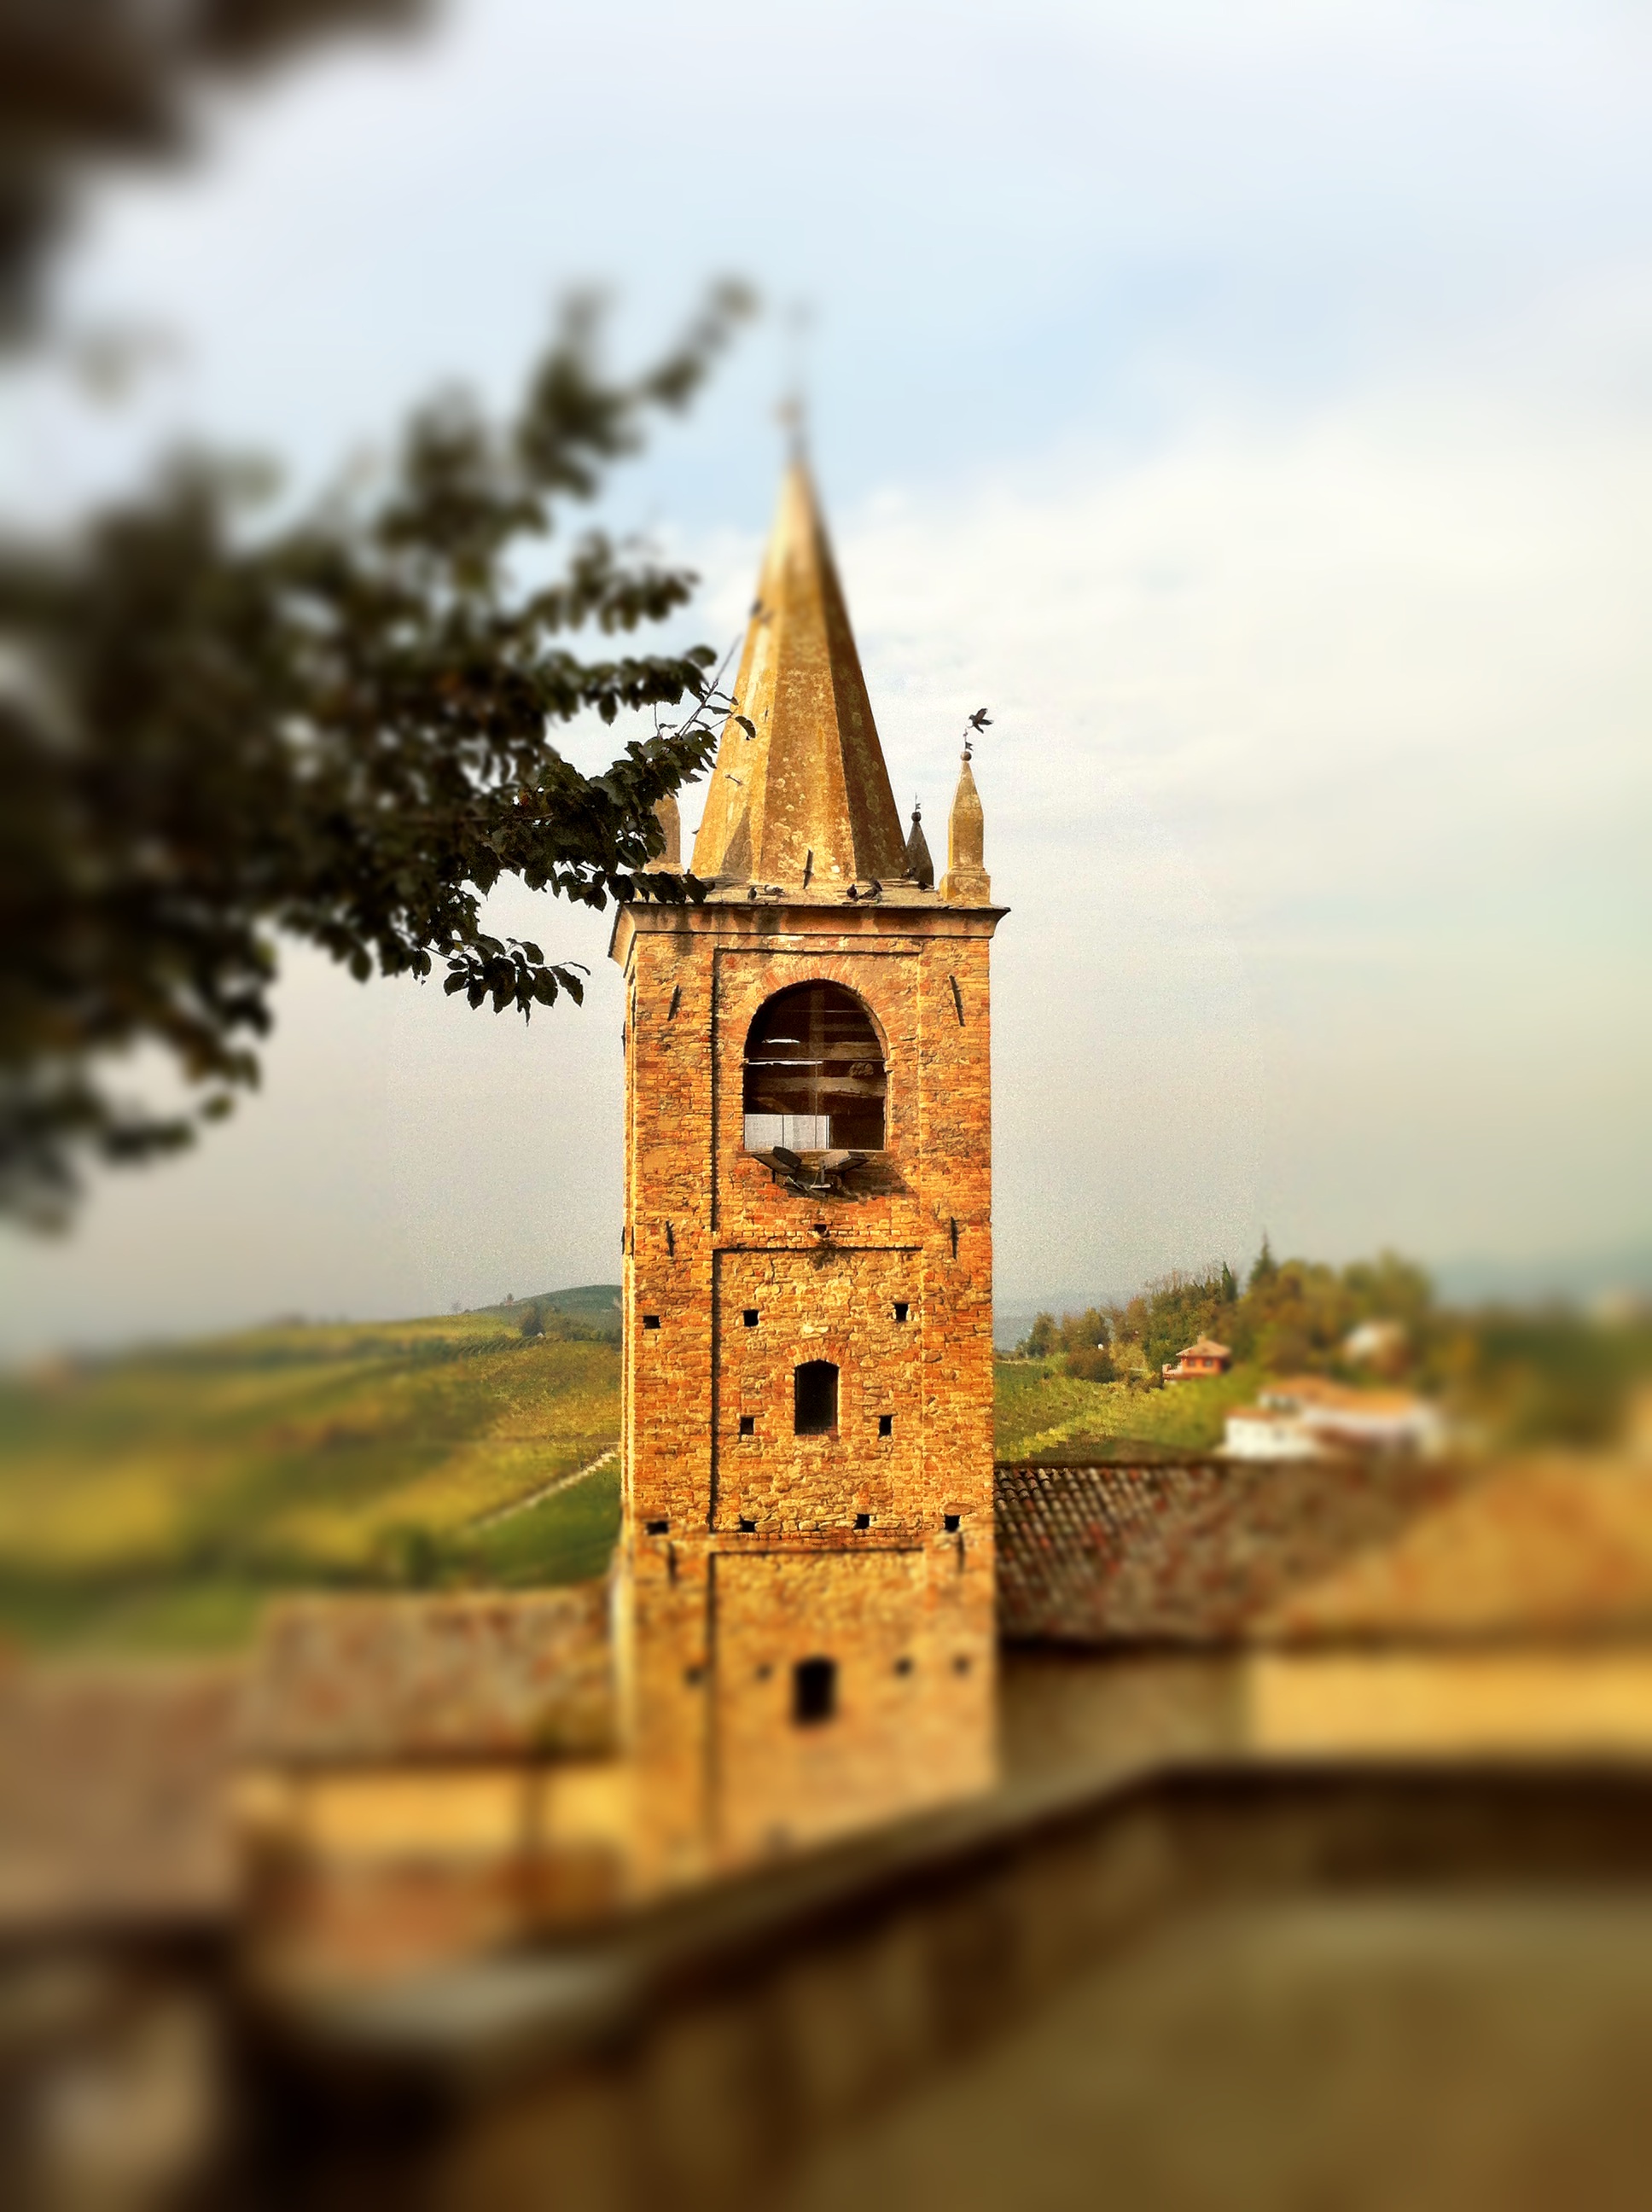
morning, old, tower, ancient, italy, church, historic, clock tower, temple, roman, italian, rural area